Salvador Caro Cabrera

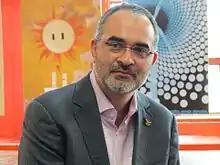

Salvador Caro Cabrera (born 21 November 1970) is a Mexican politician from the Citizens' Movement (MC) who formerly belonged to the Labor Party (PT).